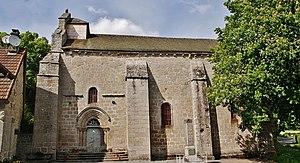
église St Blaise
Saint-Bard est une commune française située dans le département de la Creuse en région Nouvelle-Aquitaine.